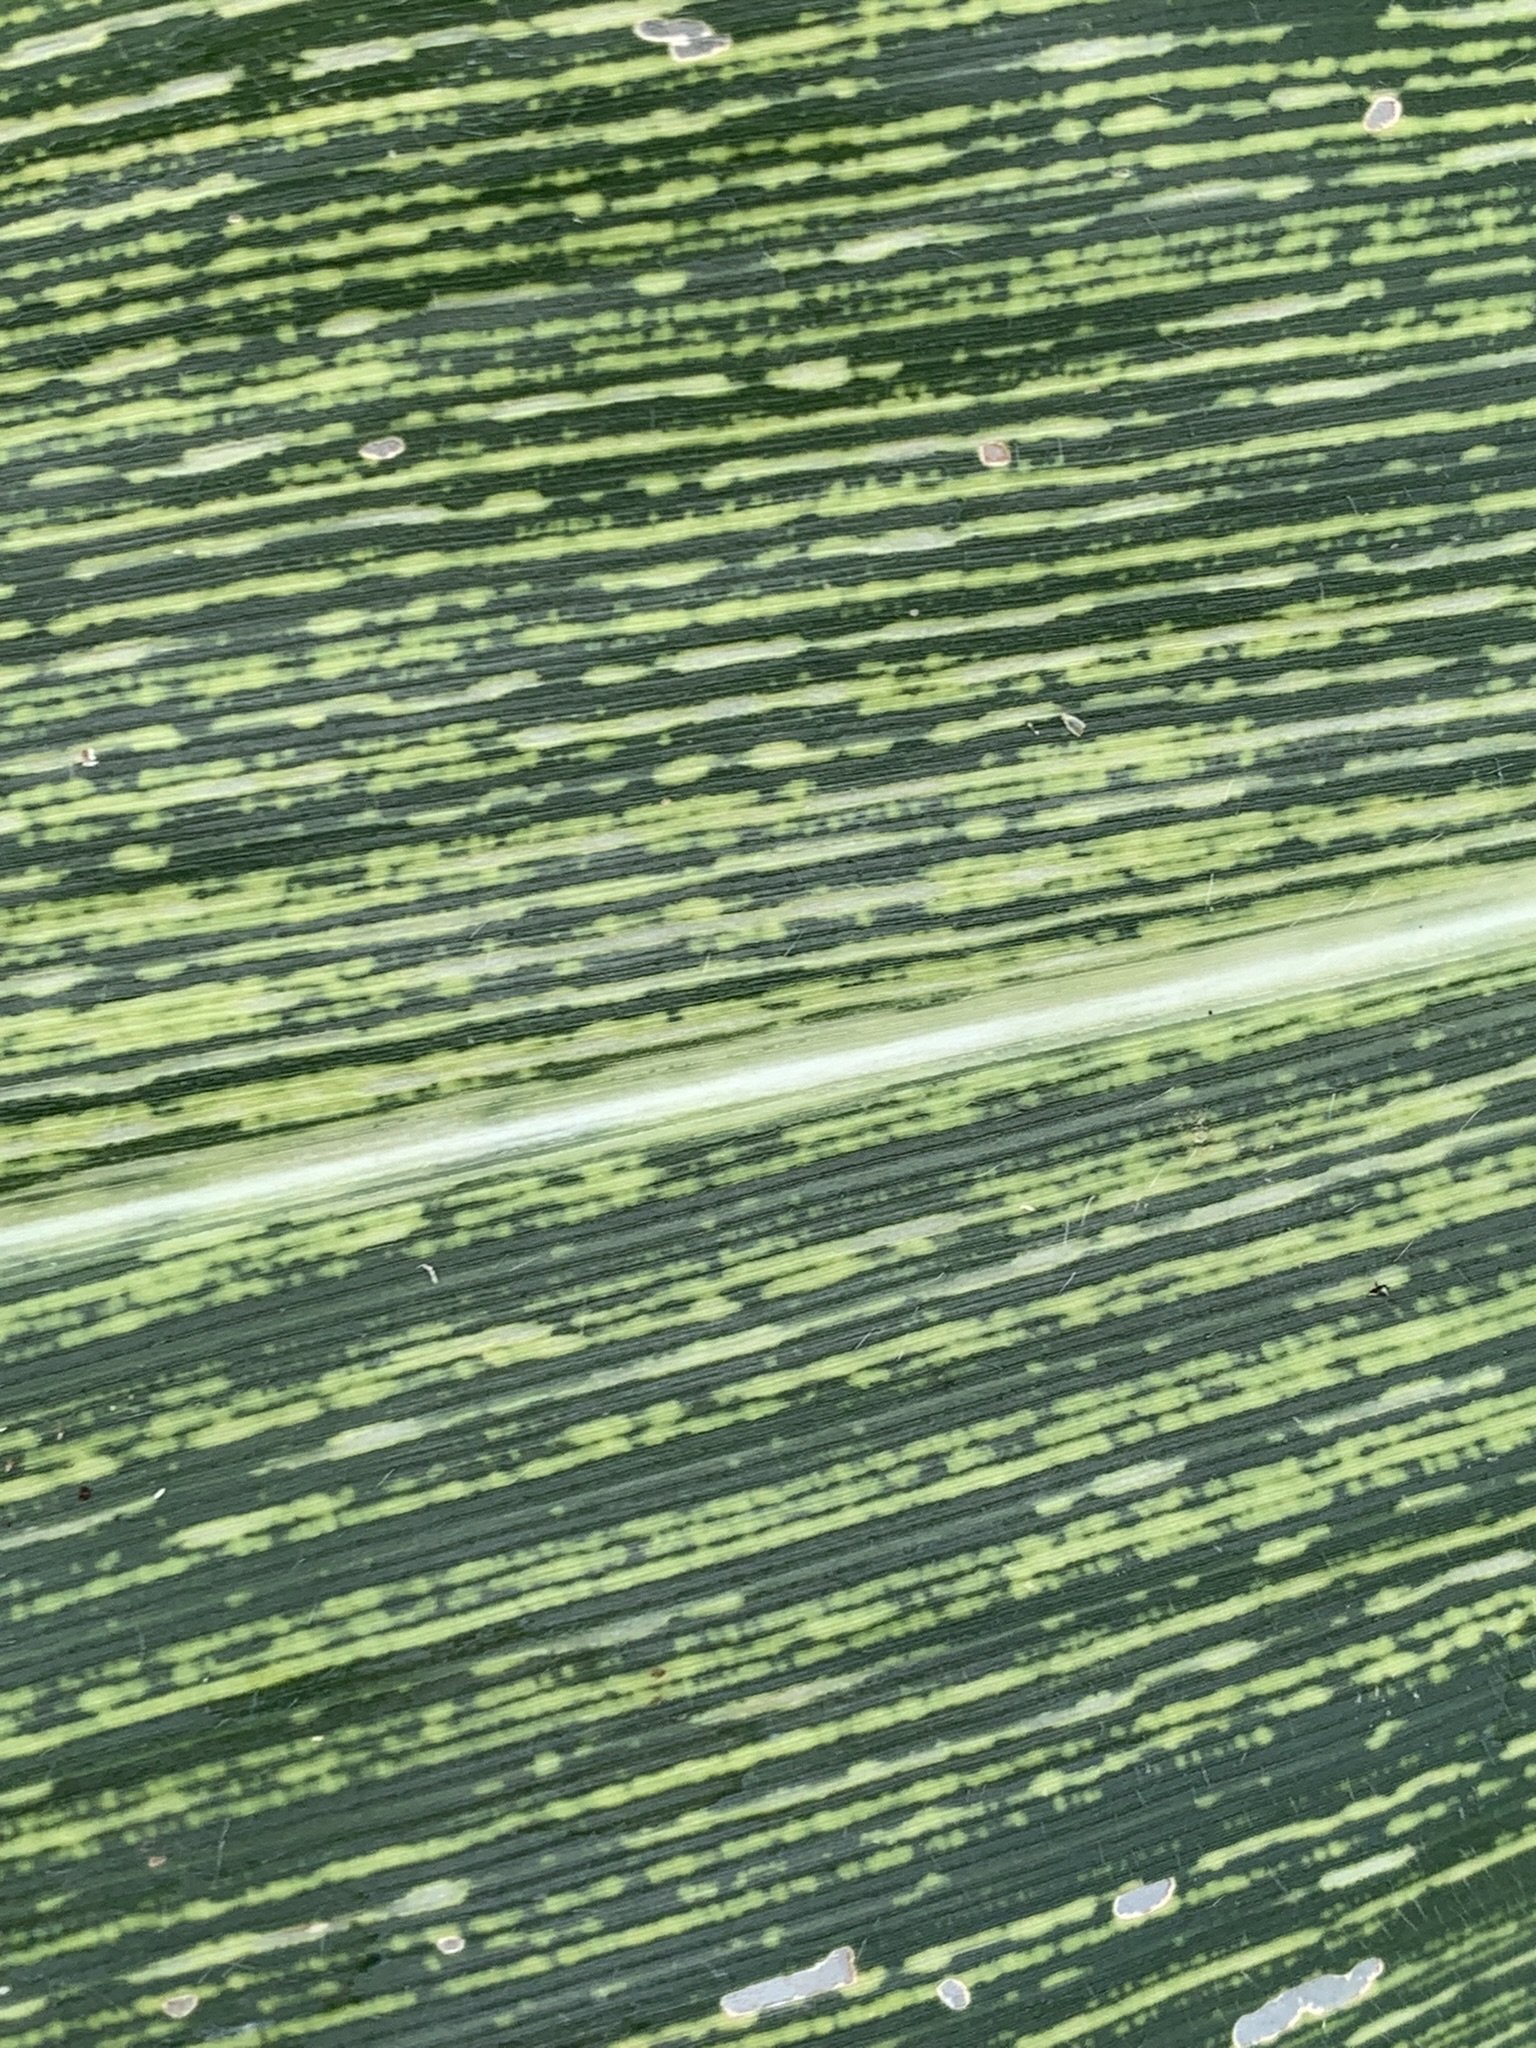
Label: MSV